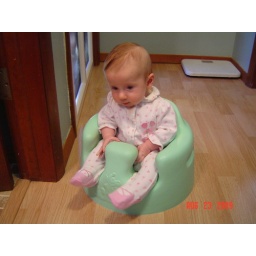
Ballerina girl in chair